Rod Brown

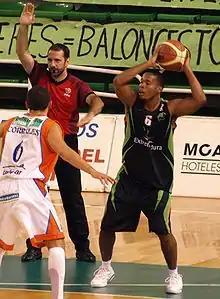

Lelton Gerard "Rod" Brown (born September 9, 1978) is an American former professional basketball player. Born in Dallas, Texas, he holds dual British-American citizenship.